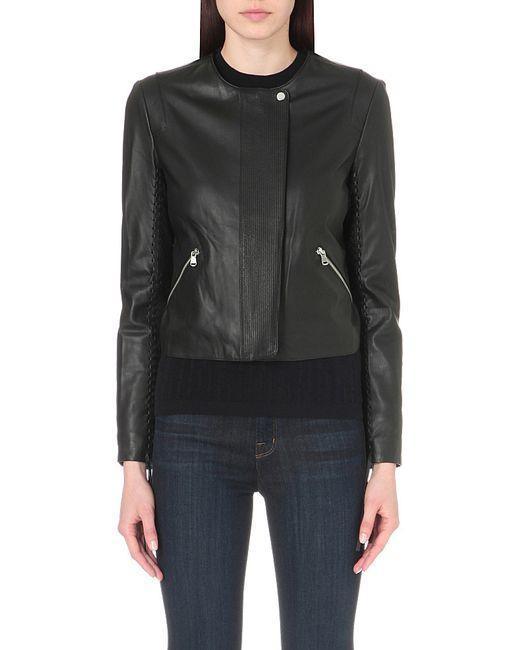
lässige schwarze Lederjacke mit Reißverschluss für Damen